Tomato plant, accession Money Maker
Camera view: horizontal (90 deg, fisheye); turntable rotation: 150 degrees
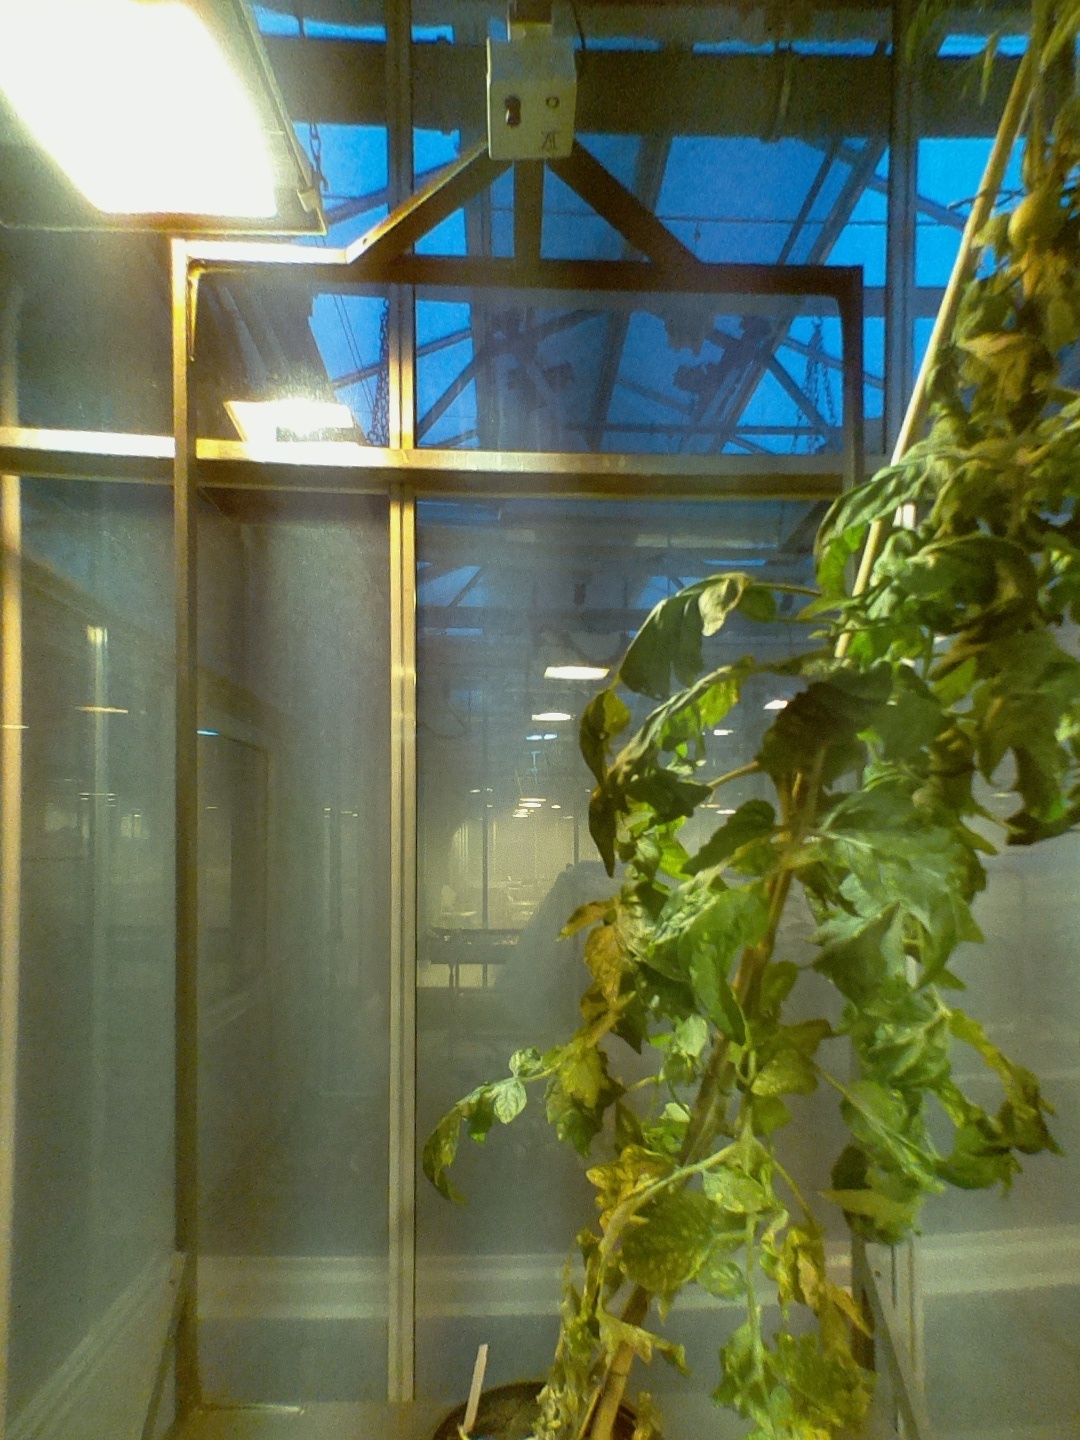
BBCH growth stage 71: 10%-20% of final fruit size